Emel Türkyılmaz

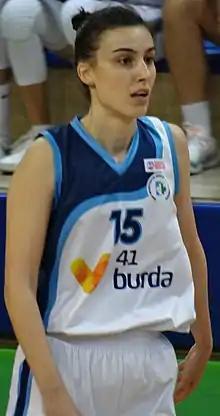

Emel Sığırcı (born 24 October 1992 in Ayvalık, Turkey) is a Turkish basketball player. She currently plays for the Turkish professional basketball club İzmit Belediyespor.